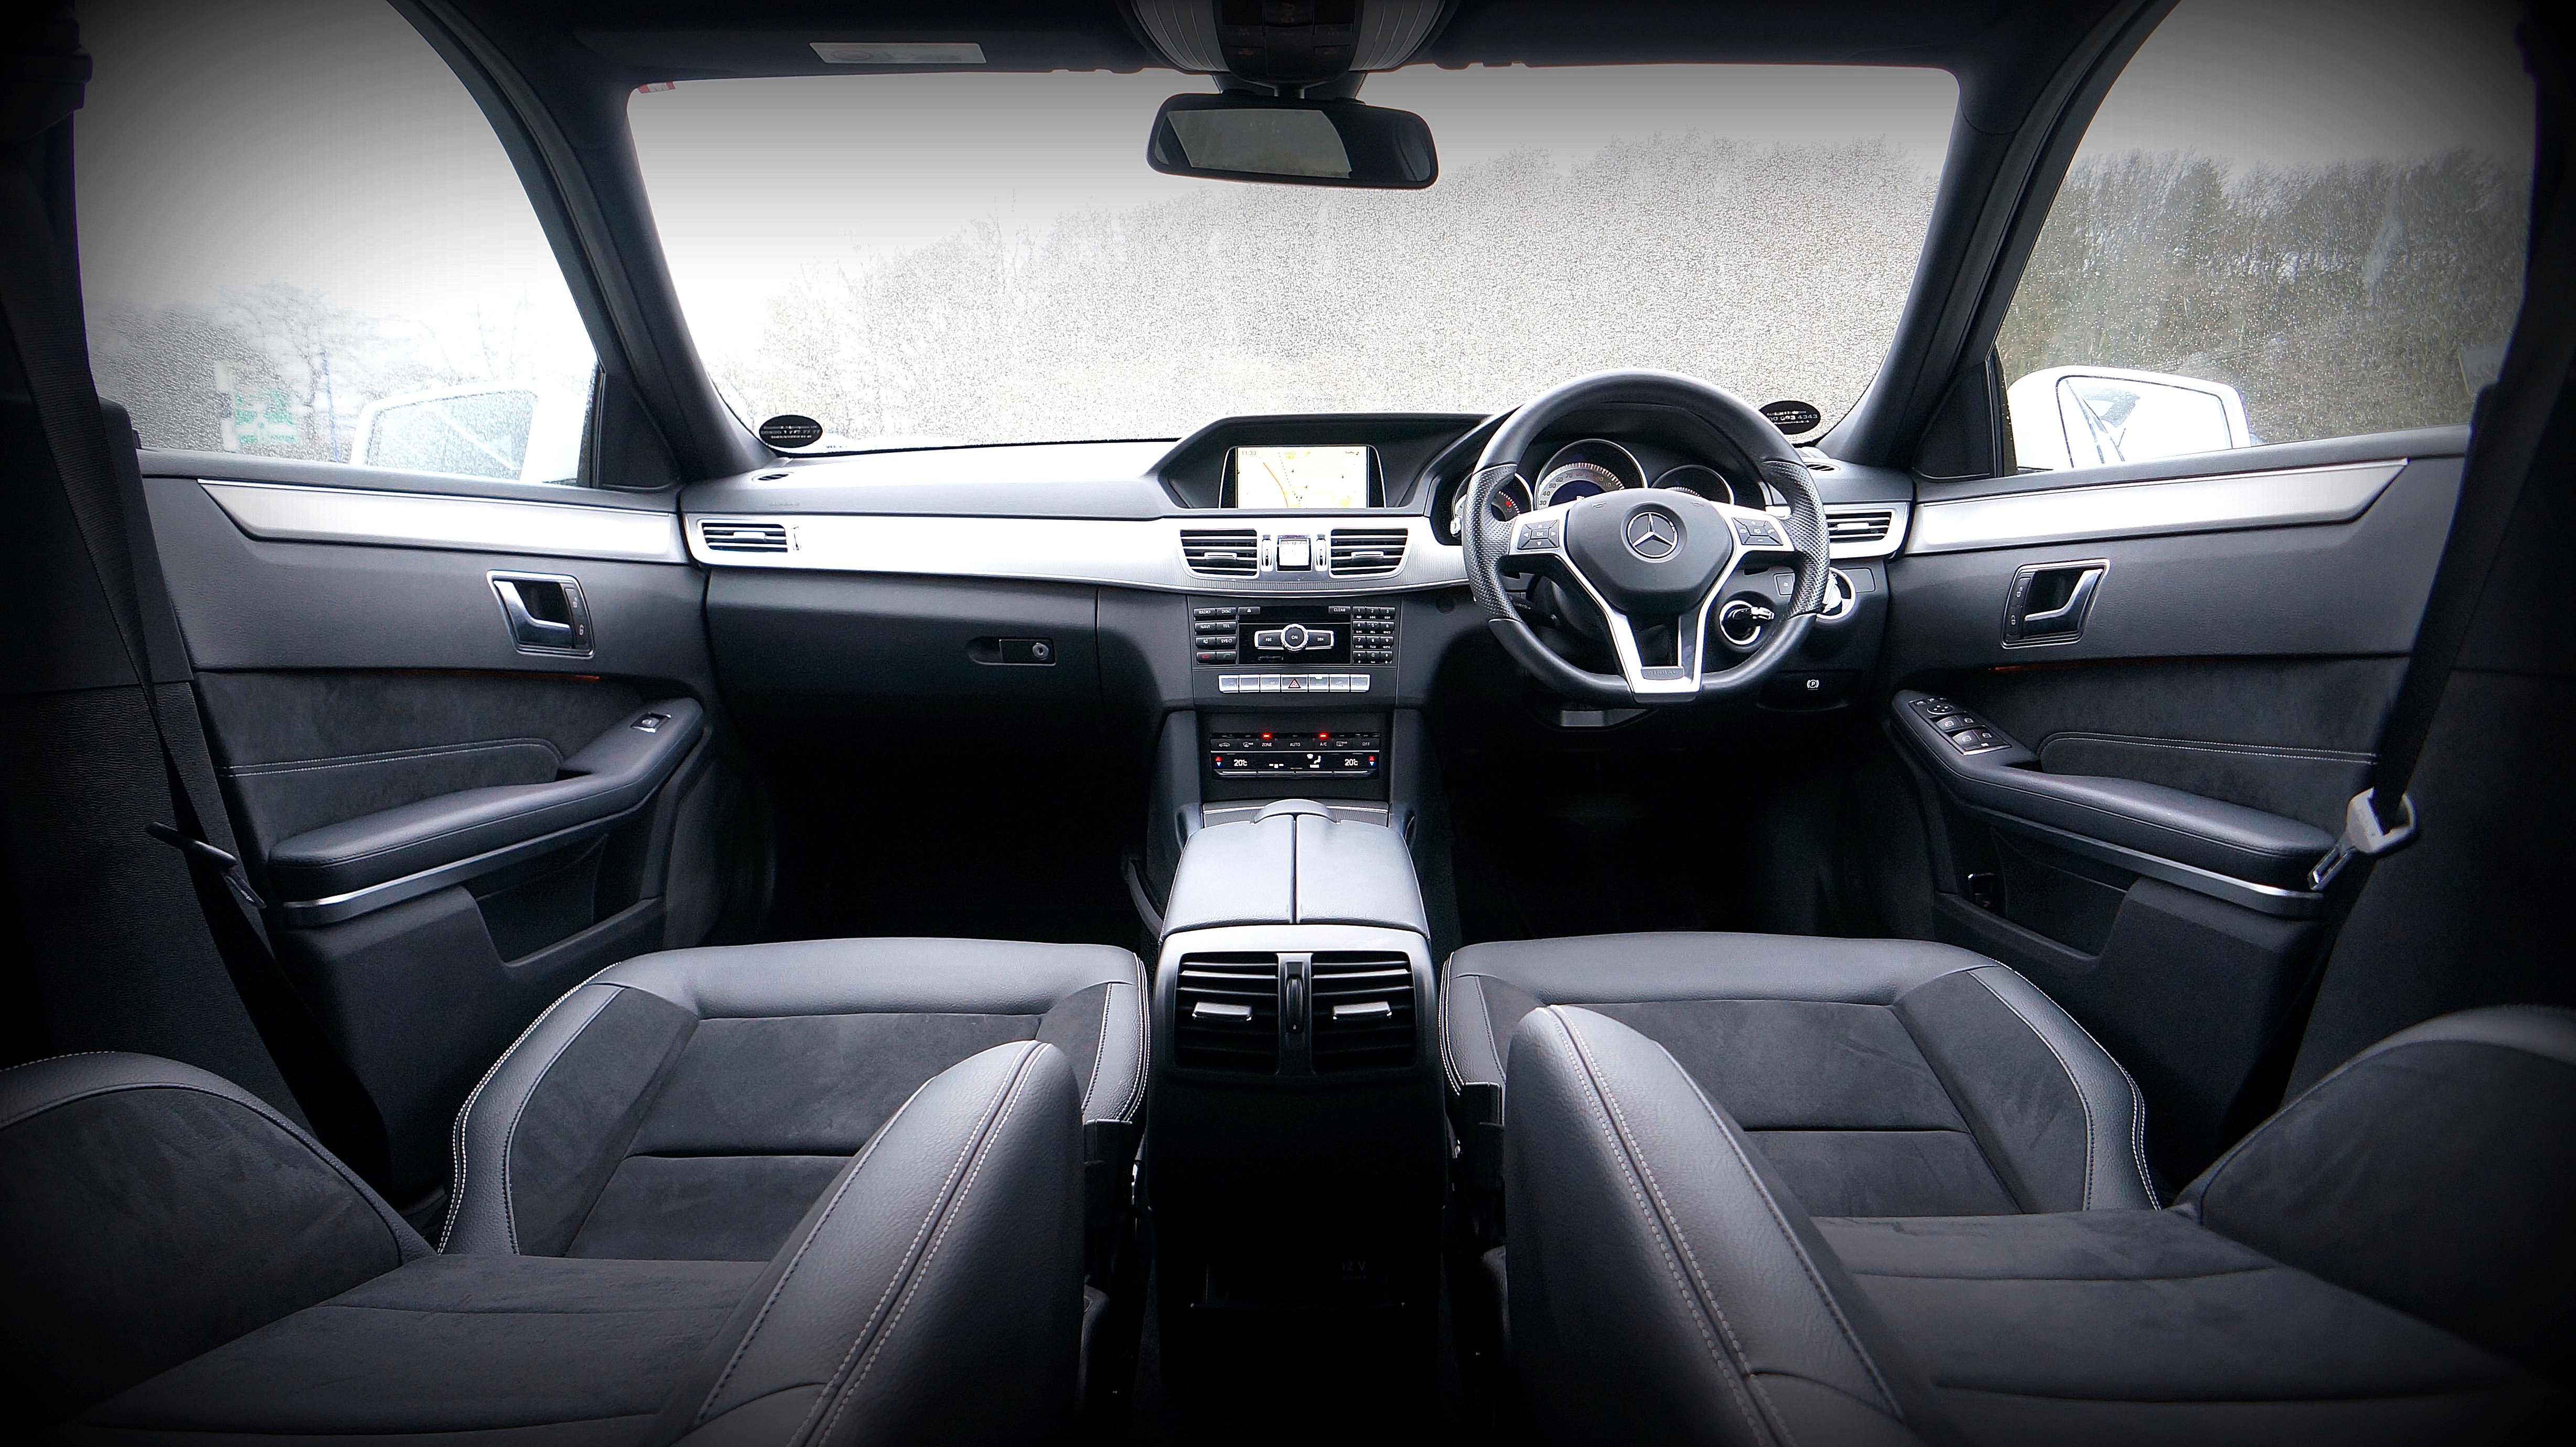
car, wheel, automobile, seat, vehicle, windshield, steering wheel, dashboard, automotive, design, rim, sedan, mercedes benz, benz, sport utility vehicle, land vehicle, automobile make, automotive exterior, luxury vehicle, mercedes benz glk class, mercedes benz viano